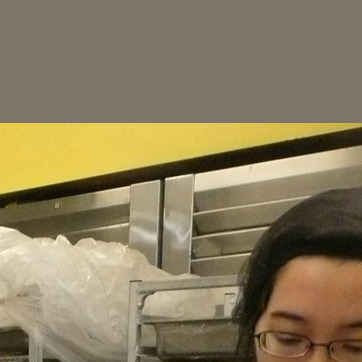
Material: metal